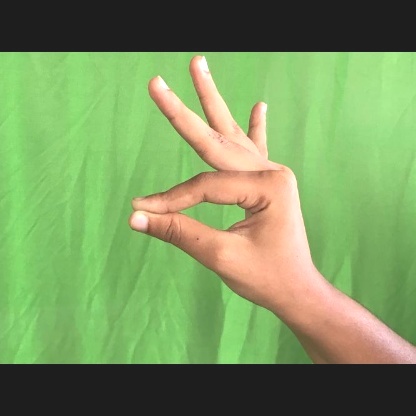
Mudra: Hamsasyam